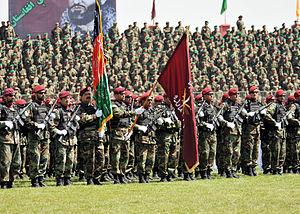
L’Armée nationale afghane est la dénomination des troupes terrestres des forces armées afghanes créée pendant la guerre d'Afghanistan à partir de 2002 avec l'aide de l'OTAN.
Les forces armées afghanes sont la force militaire de la République islamique d'Afghanistan. Elles sont composées de l'armée nationale afghane et de la force aérienne afghane. Étant un pays sans accès à la mer, l'Afghanistan n'a pas de marine. Le président de la République islamique d'Afghanistan est le commandant en chef de l'armée, par l'intermédiaire du ministère de la Défense qui est dirigé par le général Bismillah Khan Mohammadi. Le Centre de commandement militaire national de Kaboul est le siège des forces armées afghanes. L'armée de l'Afghanistan compte actuellement un effectif d'environ 200 000 soldats d'active, et devrait atteindre 260 000 d'ici à 2015.